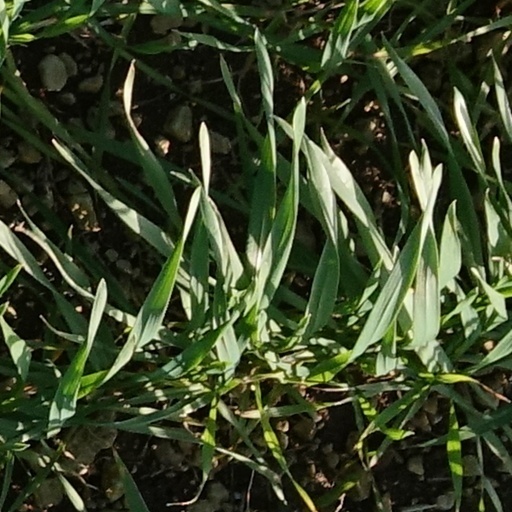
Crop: wheat